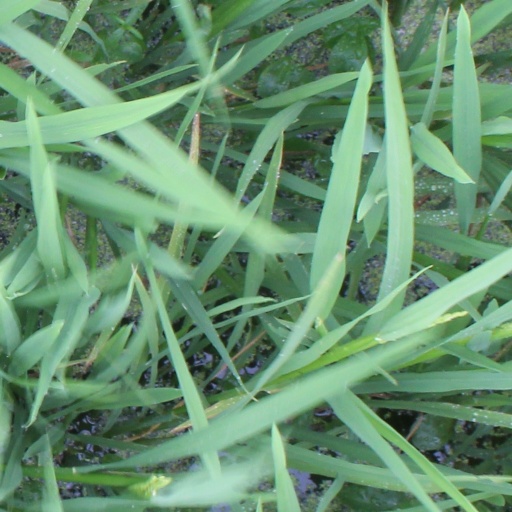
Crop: rice